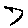
Label: 7